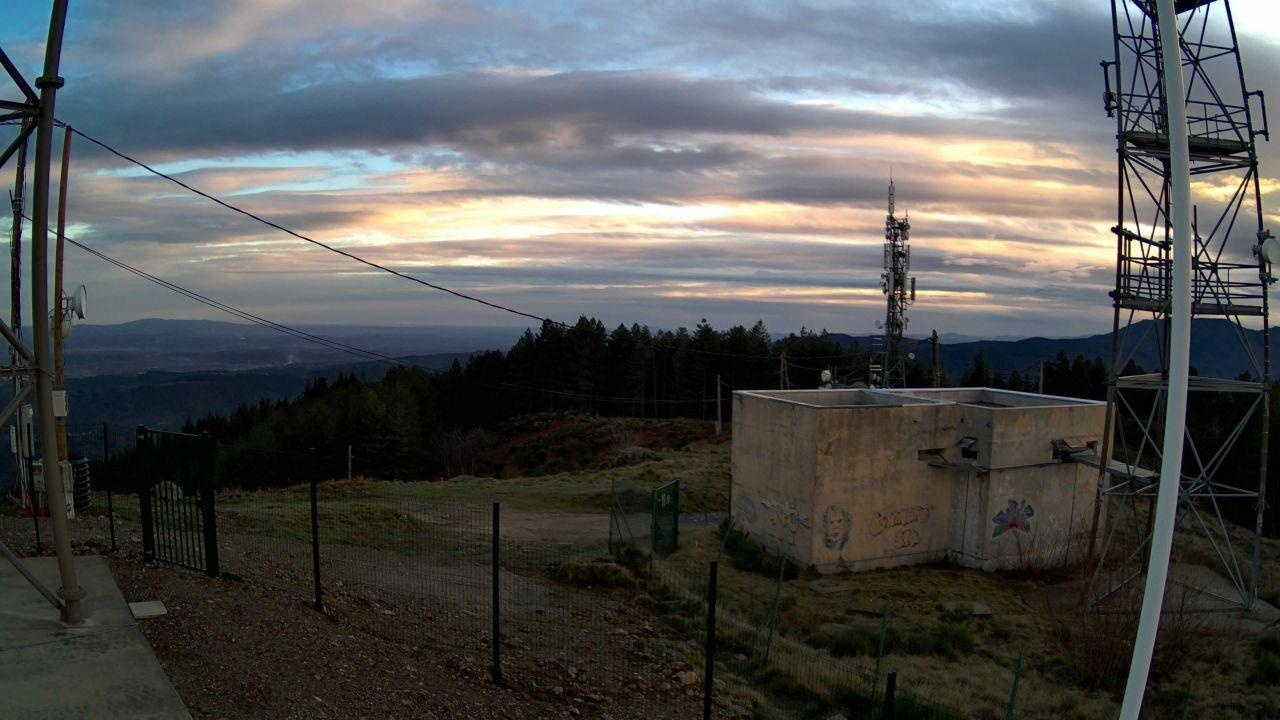
Fire: no
Smoke: yes